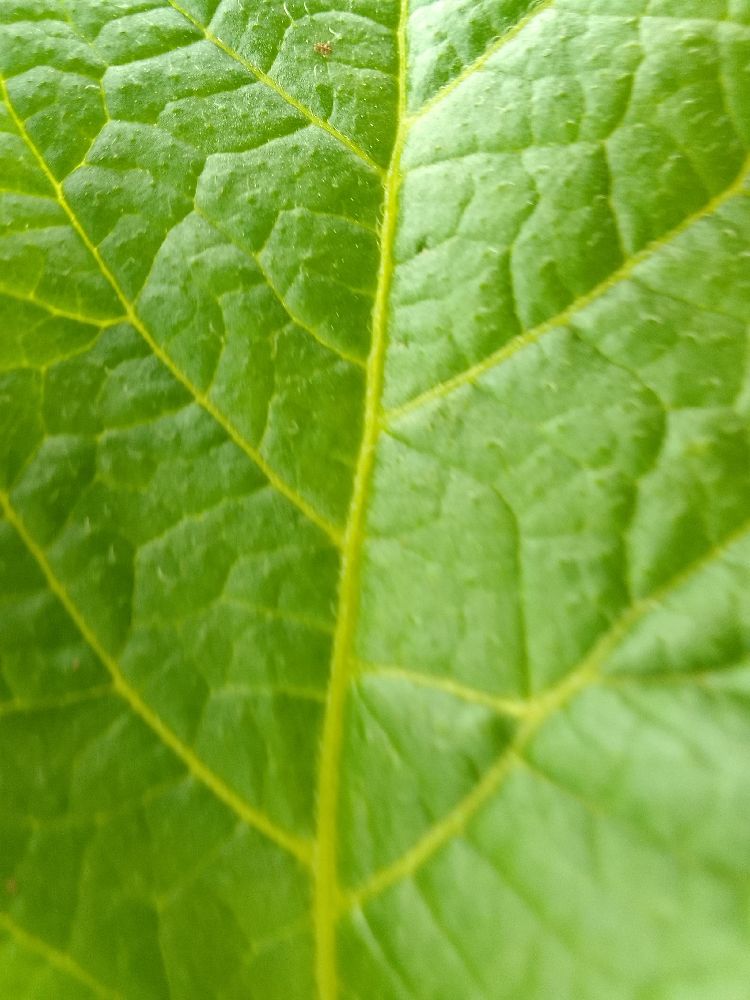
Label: Healthy